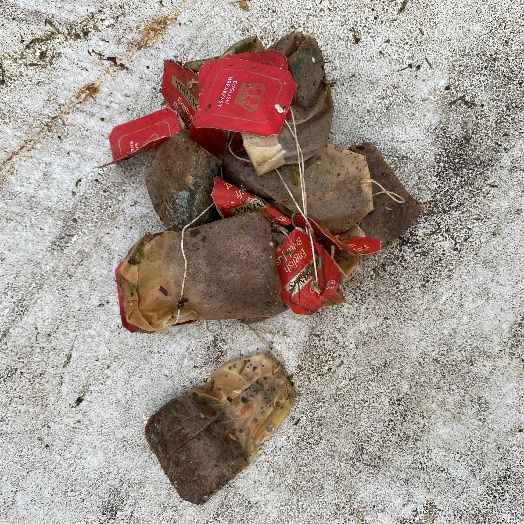
Label: generalcompost